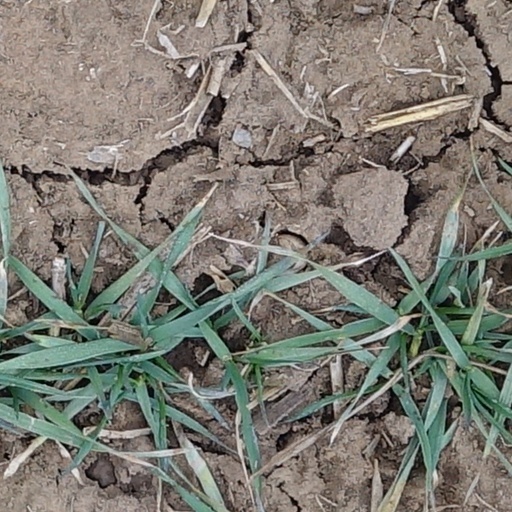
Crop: wheat